Mouse Soup

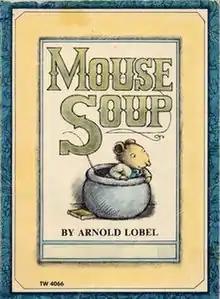
Cover

Mouse Soup is a 1977 picture book by noted illustrator Arnold Lobel. Beginning with the simple sentence "A mouse sat under a tree", the book goes on to tell the story of a mouse who has to trick a weasel from turning him into mouse soup. He does that by telling stories about Bees and the Mud, Two Large Stones, The Crickets, and The Thorn Bush, and tells the weasel to put them into his soup. It is soon revealed that the mouse got away and the weasel was seriously injured.